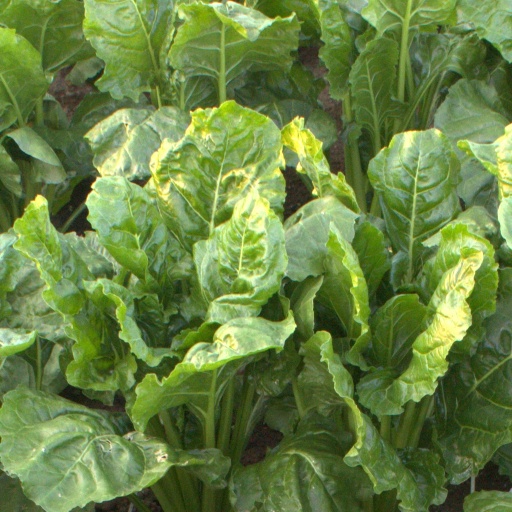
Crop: sugar beet